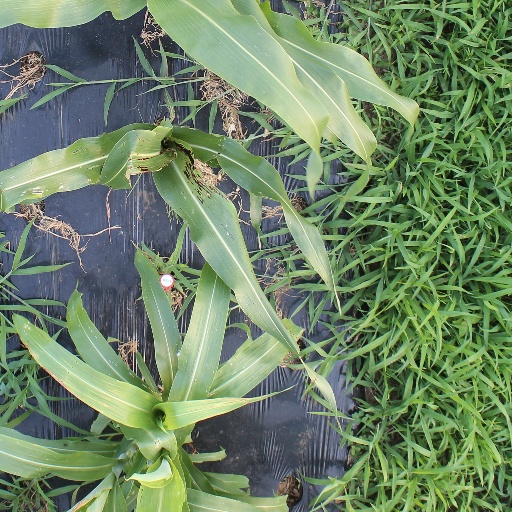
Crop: sorghum